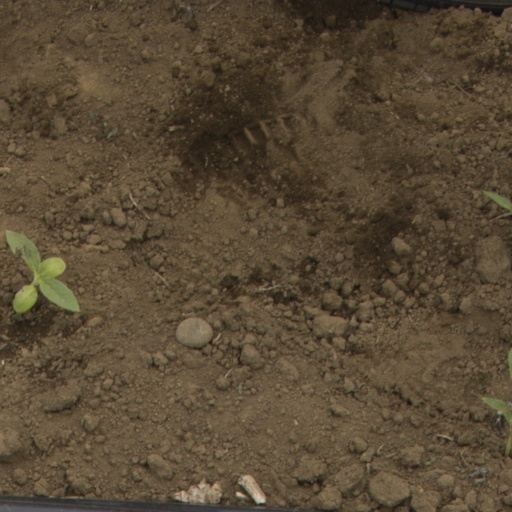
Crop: Jerusalem artichoke